Franco Uncini

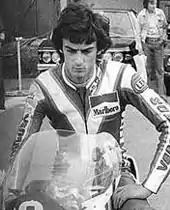
Franco Uncini

Franco Uncini (born 9 March 1955) is an Italian former professional motorcycle road racer. He competed in the FIM Grand Prix motorcycle racing world championships from 1976 to 1985. He won the world championship with the Roberto Gallina-Suzuki team. He was inducted into the F.I.M. MotoGP Hall of Fame in 2016.